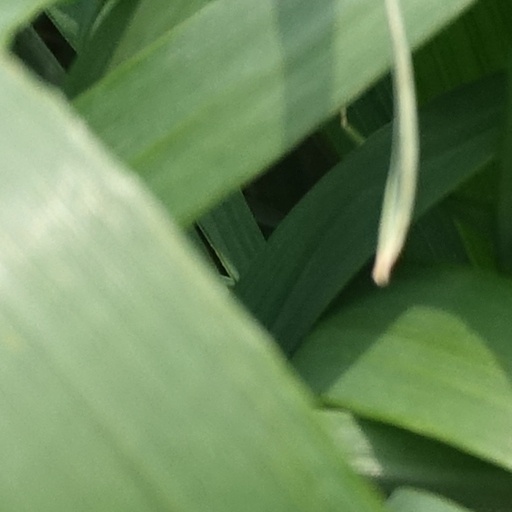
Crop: wheat